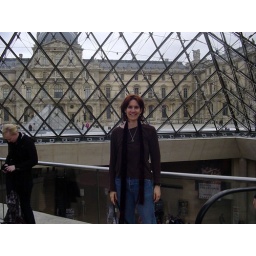
Shannon in glass house